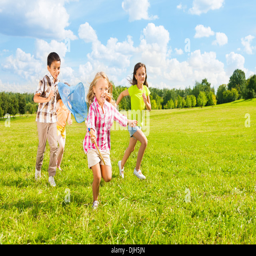
kids chasing butterfly with the net , boys and girls , diversity looking , in the park on sunny summer day